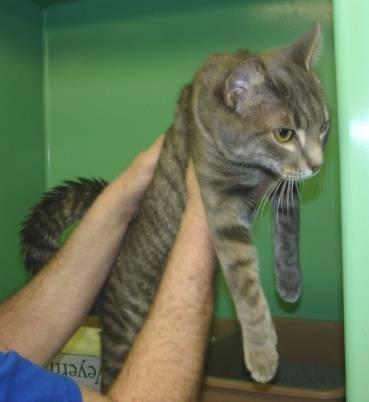
cat